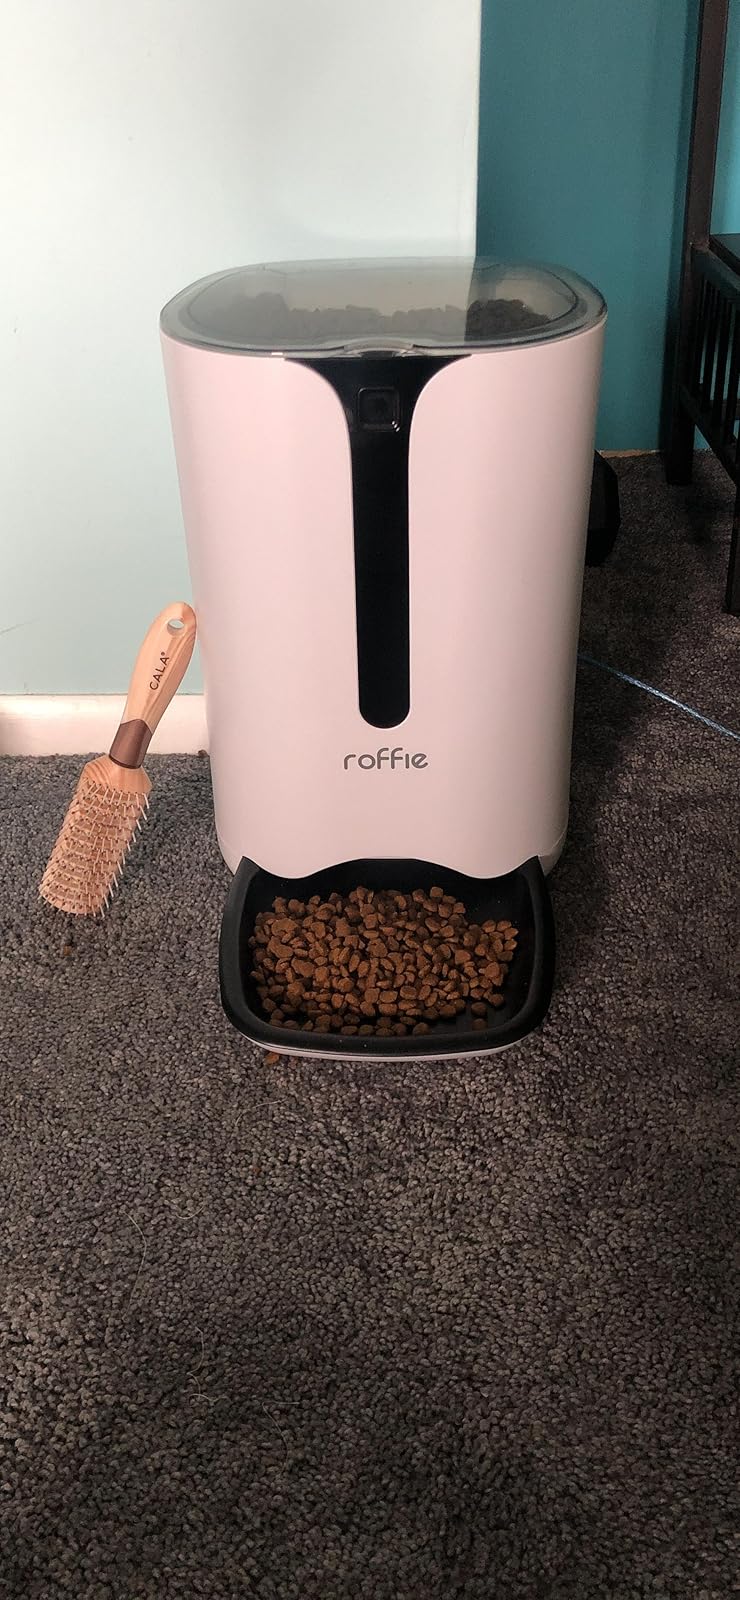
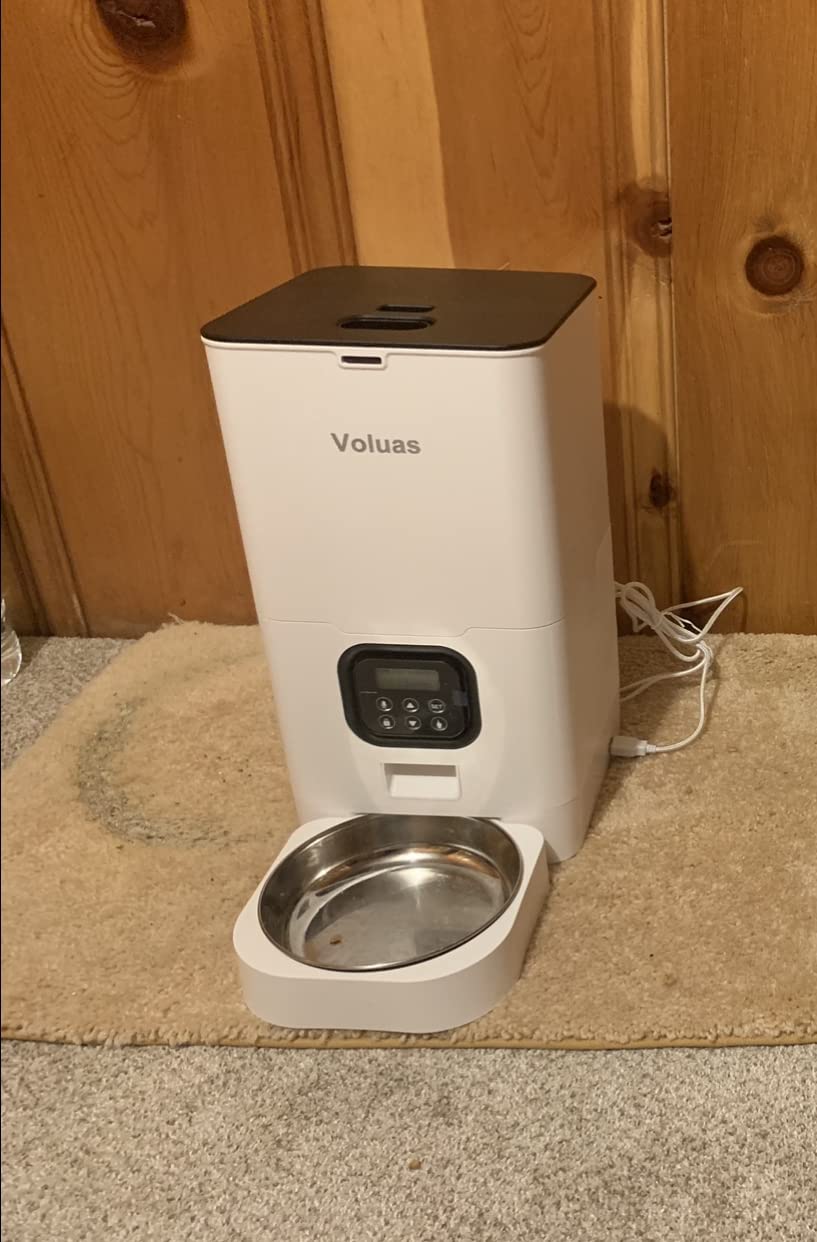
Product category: items_feeder
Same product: no